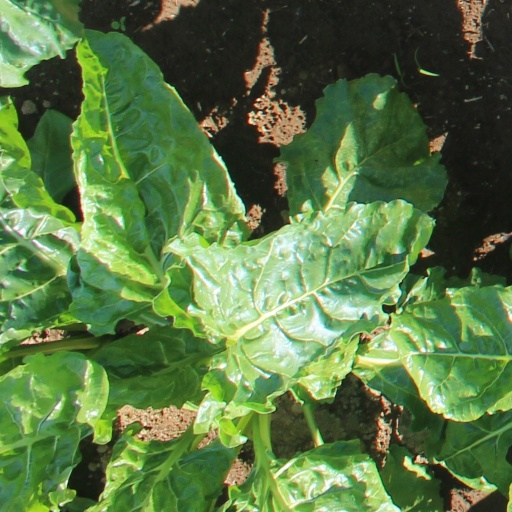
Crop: sugar beet